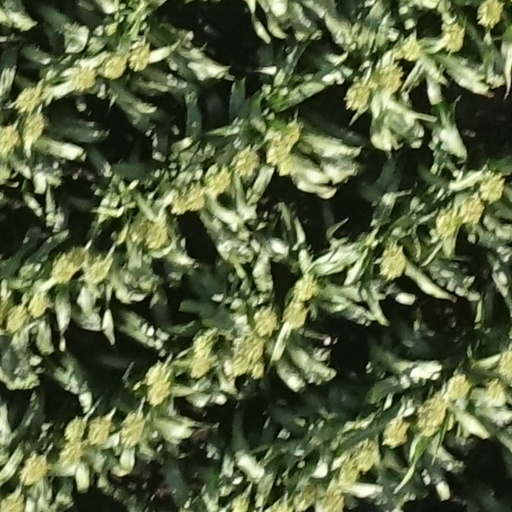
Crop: sorghum